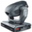
Label: lamp